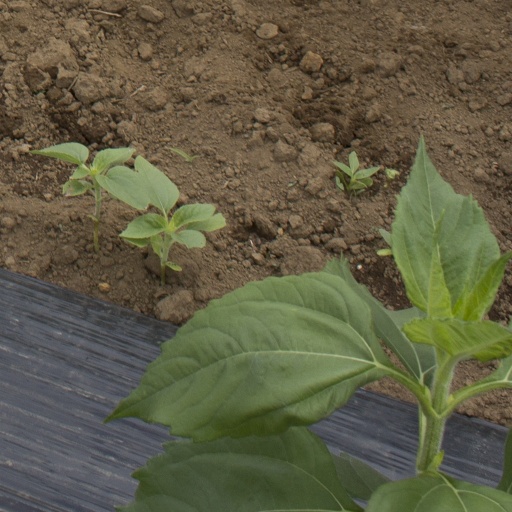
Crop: Jerusalem artichoke